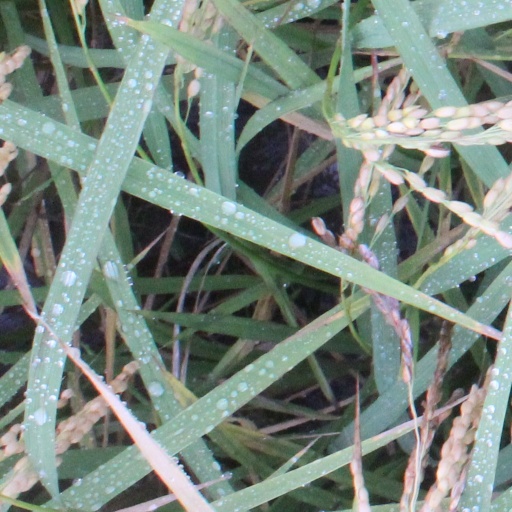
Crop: rice